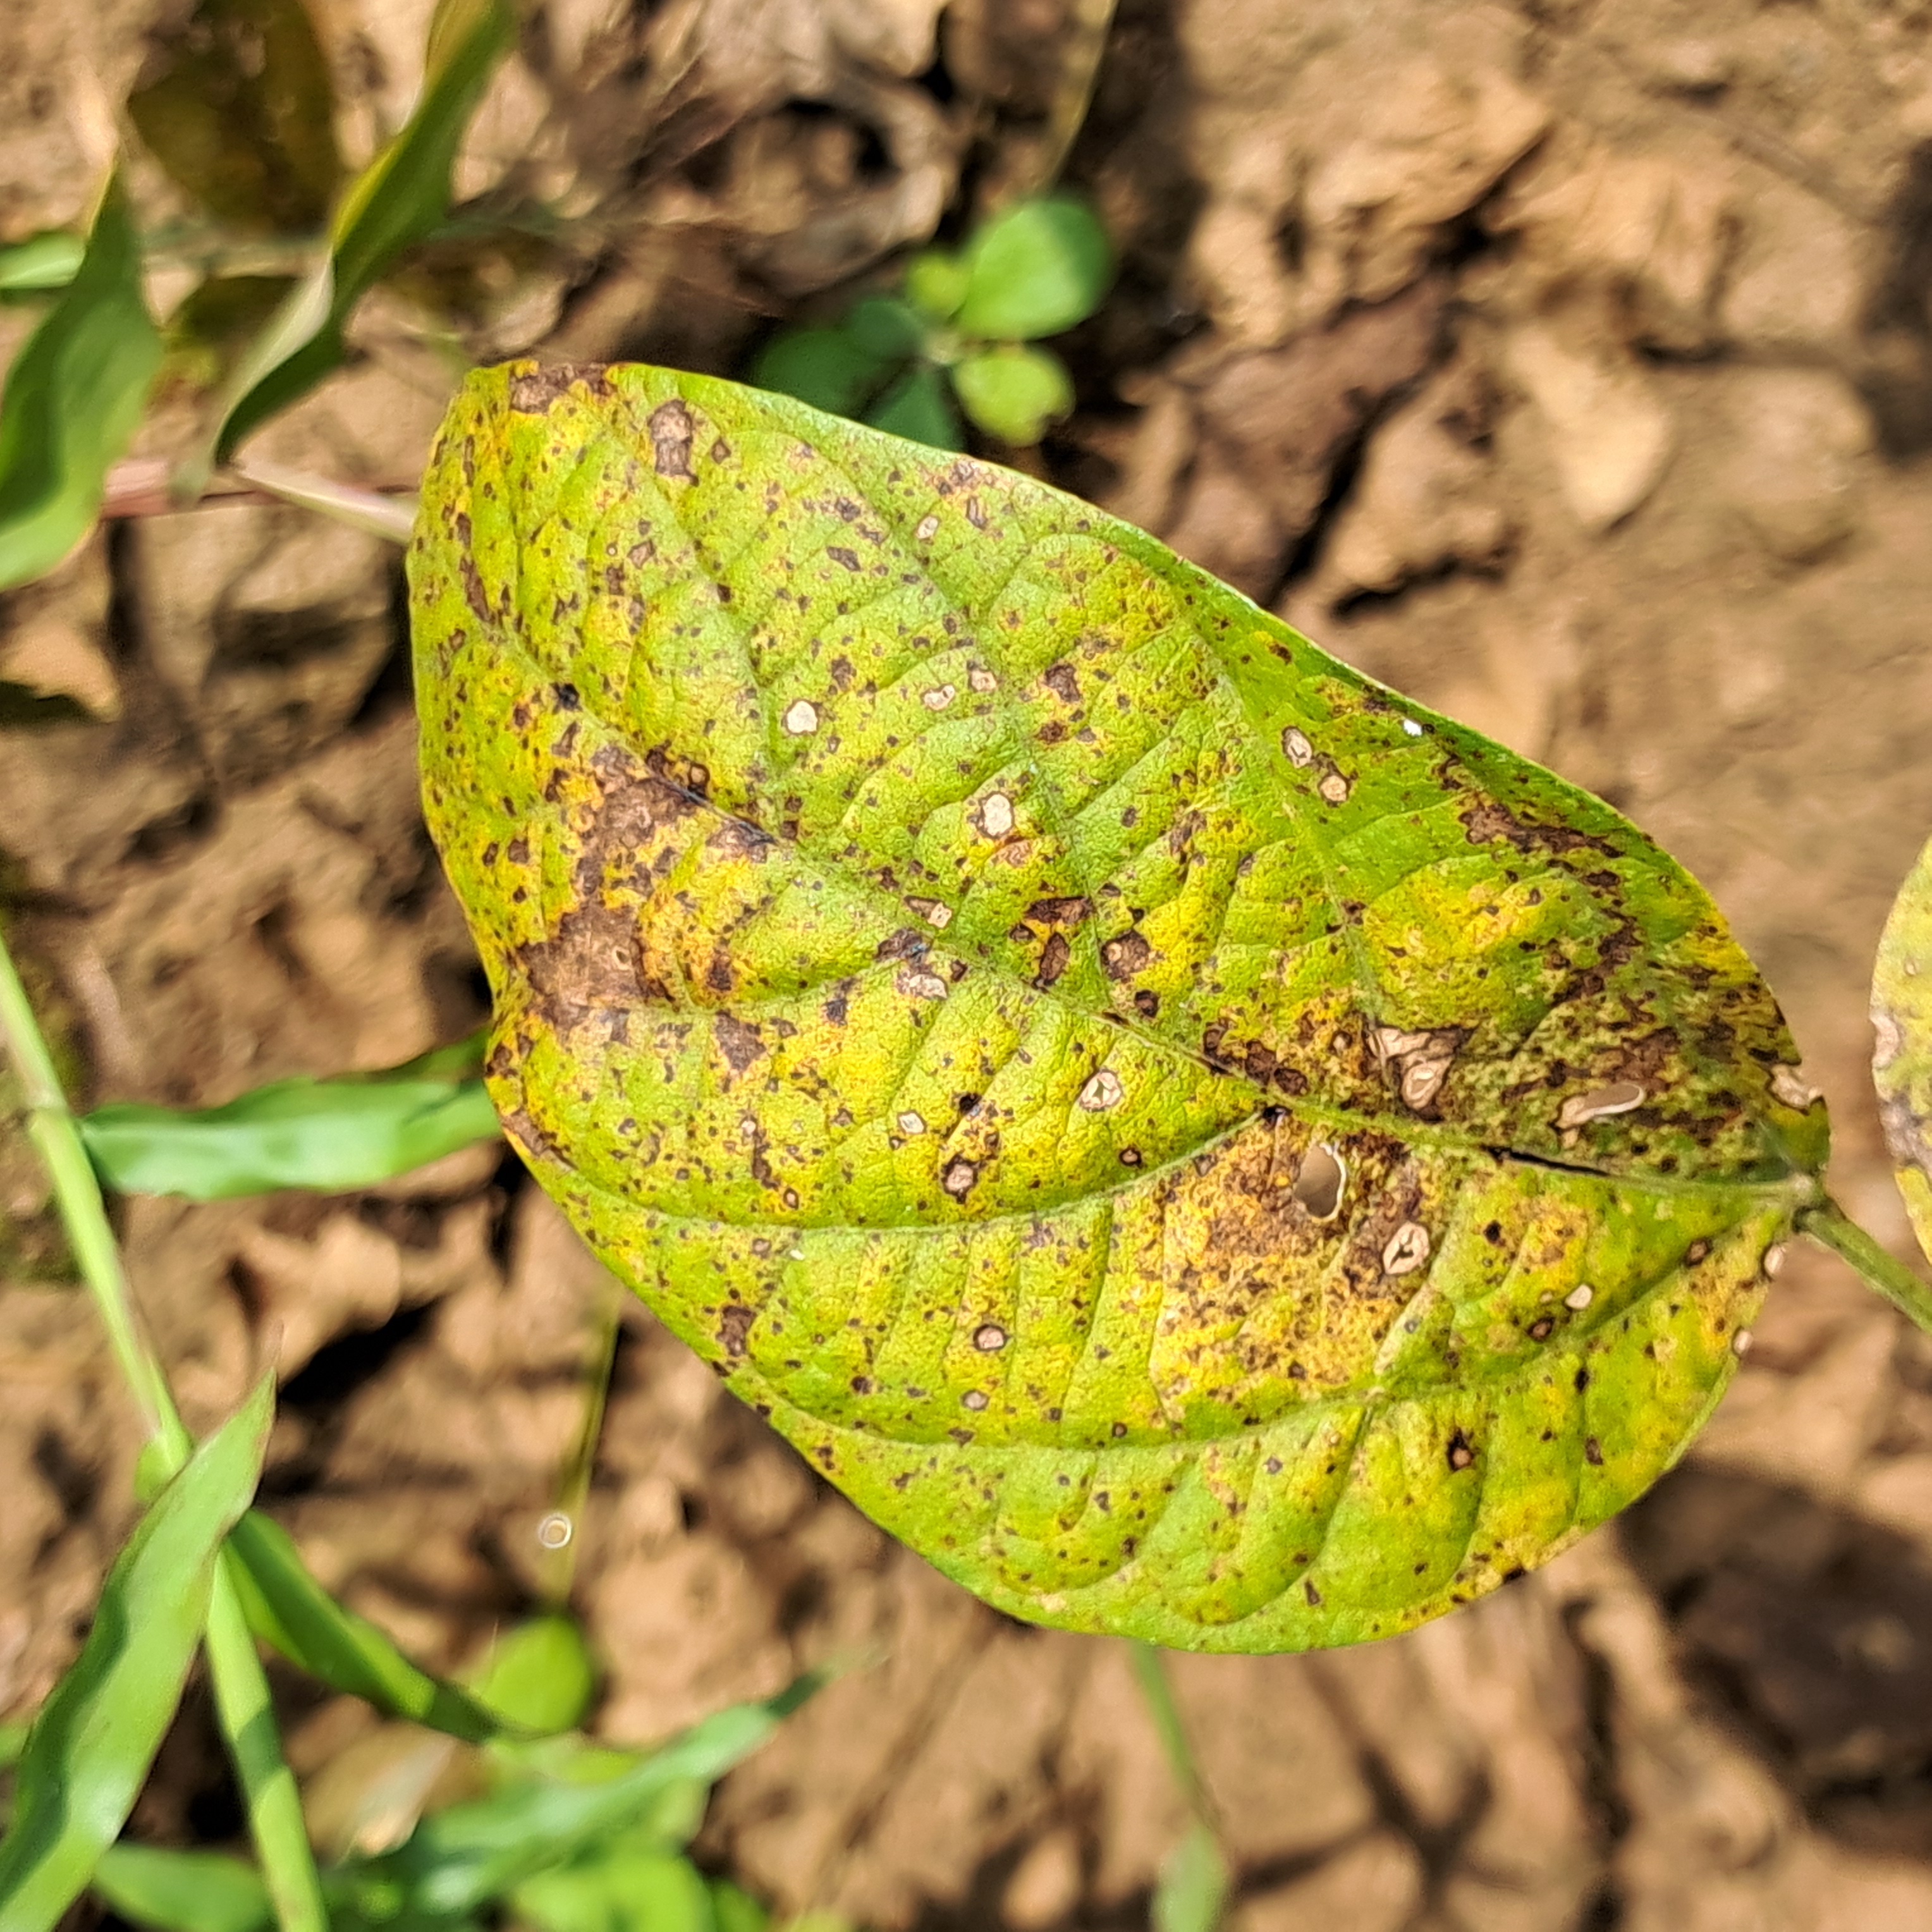
Label: Rust